Prayoon Yuthasastrkosol

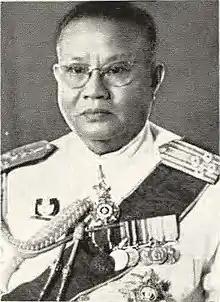

Luang Yuthasastr Kosol (personal name Prayoon Yuthasastrkosol, 19 October 1893 – 11 December 1975) was a Commander of the Royal Thai Navy.